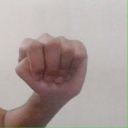
अक्षर: ठ